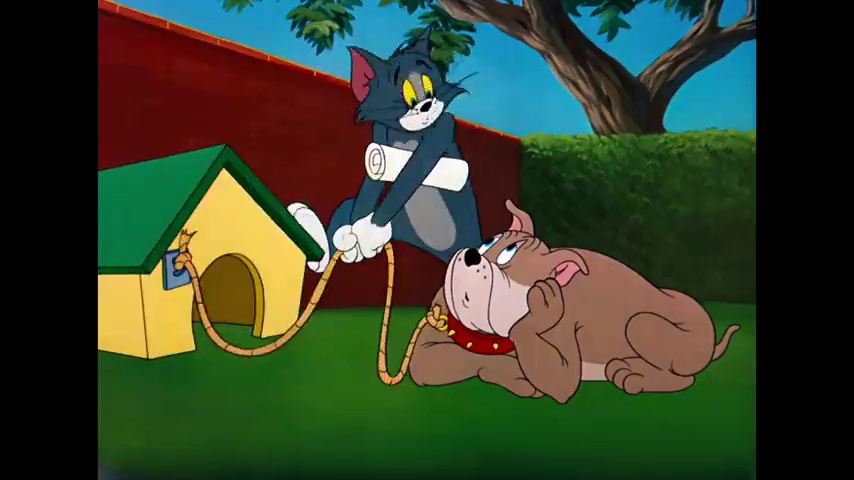
Portrait style: Cartoon Portrait